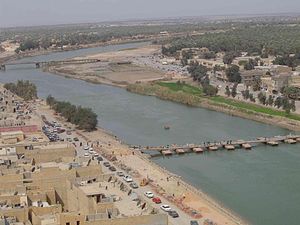
Al Muthanna
Al Muthanna er en irakisk provins, der ligger i det sydlige Irak med 683.126 indbyggere. Det administrative hovedsæde i provinsen er byen Samawah med 215.000 indbyggere.